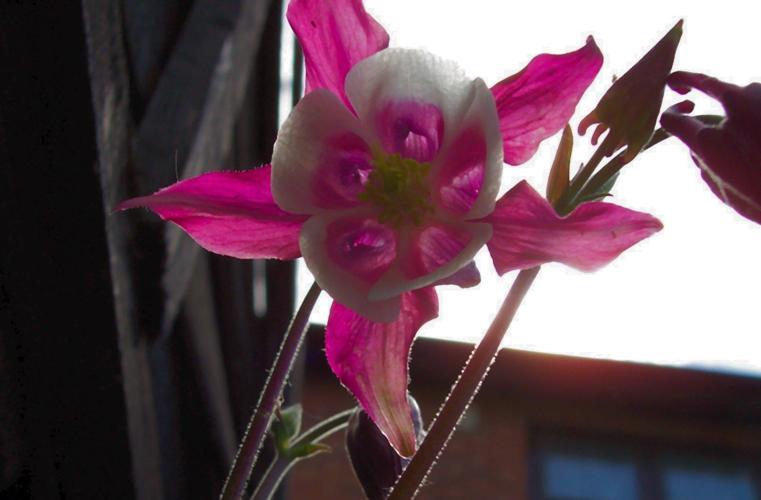
Label: columbine